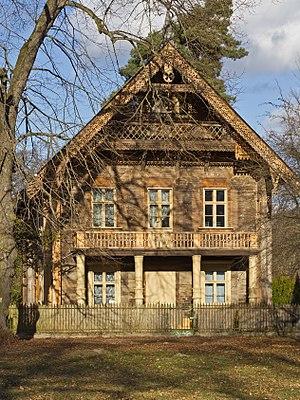
La maison de campagne royale de Potsdam est une petite maison de campagne construite sur le modèle à la fois d'une isba romantique et d'une maison de bois de paysans allemands. Elle est située à Potsdam sur la colline de Kapellenberg, dans l'ancienne colonie russe d'Alexandrowka. Elle s'appelle ainsi car le roi de Prusse, Frédéric-Guillaume III, y venait prendre le thé dans un petit salon réservé à cet usage au premier étage. Il pouvait y inviter parfois une quarantaine de personnes.